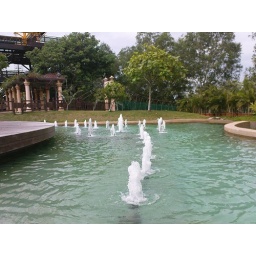
water fountain next to the viewing tower which currently under repair